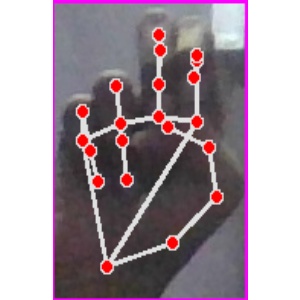
अक्षर: ह